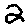
Label: 2